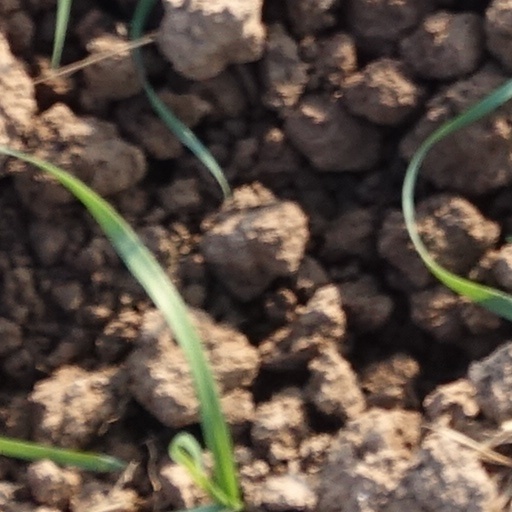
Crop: wheat